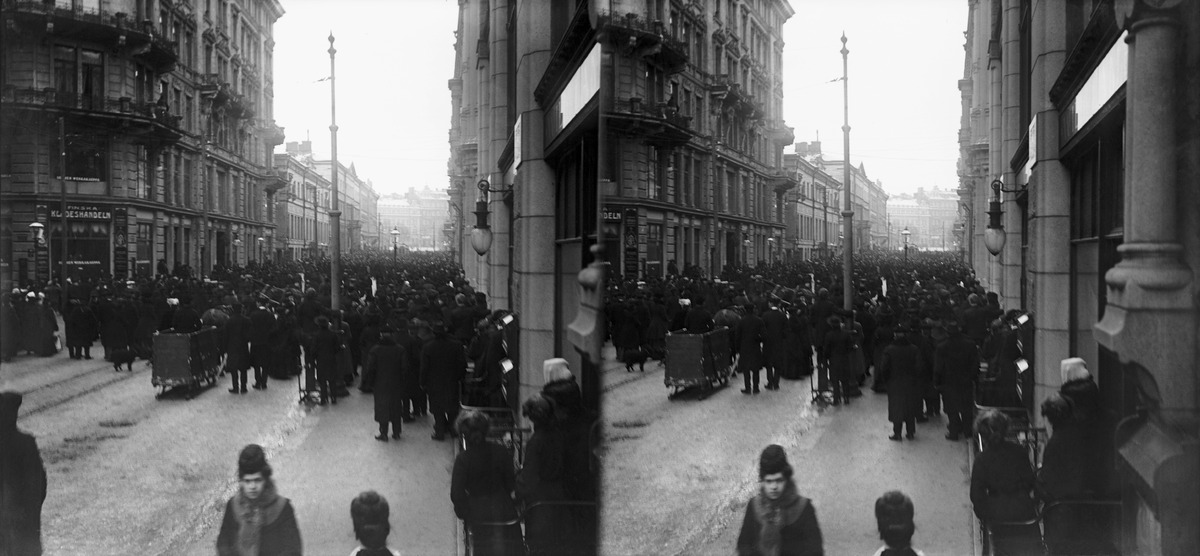
Näkymä Aleksanterinkadulle, kuvassa keskellä Litoniuksen talo
sisällön kuvaus: Näkymä Aleksanterinkadulle, kuvassa keskellä Litoniuksen talo. mustavalkoinen
Kuvaaja: Lindbohm, Ivar Werner Johannes, valokuvaaja, Lindbohm, Ines Aurora, valokuvaaja, Lindbohm, Knut Hjalmar, valokuvaaja
Ajankohta: kuvausaika 1899 - 1909
Paikka: Suomi, Uusimaa, Helsinki, Kluuvi Helsinki, Aleksanterinkatu 48, 50
Aiheet: kadut, kerrostalot, jalankulkijat